Pasiphila acompsa

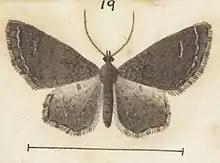
Illustration of "P. acompsa".

This species is similar in appearance to "Pasiphila dryas" but it lacks the pink-brown shade of the latter species.